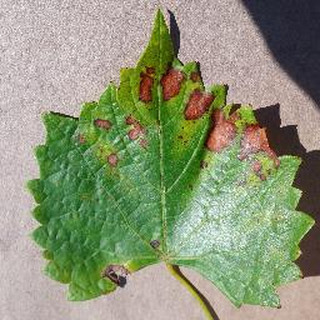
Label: grape_esca_black_measles